Criterion Theatre (Bar Harbor, Maine)

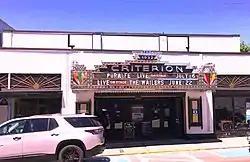
Criterion Theatre, Bar Harbor, Maine

The Criterion Theatre is a historic performance space at 35 Cottage Street in downtown Bar Harbor, Maine. Built in 1932 when Bar Harbor's summer scene was at its height, it is one of only two Art Deco theaters in the state of Maine. The theatre has in recent years struggled for financial solvency but was purchased in 2014 by a nonprofit organization. After a major renovation, the theater reopened for business in May 2015. It was listed on the National Register of Historic Places in 1980.